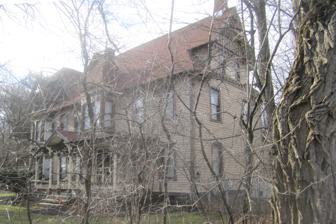
Building: Cyrus Rexford House
Country: United States of America
Year built: 1883
Historic house in New York, United States United States historic place Cyrus Rexford House U.S. National Register of Historic Places Cyrus Rexford House, December 2015 Show map of New York Show map of the United States Location 1643 NY 146, Rexford, New York Coordinates 42°51′20″N 73°53′21″W / 42.85556°N 73.88917°W / 42.85556; -73.88917 Area 2.23 acres (0.90 ha) Built c. 1850 ( 1850 ) , 1883, 1910 Architectural style Stick Style NRHP reference No. 10001135 Added to NRHP January 14, 2011 Cyrus Rexford House is a historic home located at Rexford , Saratoga County, New York . It consists of a three-story, Stick style main block built in 1883, with a 1 + 1 ⁄ 2 -story rear block built about 1850.  It also has a one-story rear ell.  The main block has a steeply pitched hipped roof with bracketed overhang.  The house features an elaborate mix of decorative detailing and polychrome paint scheme.  Also on the property are the contributing carriage house and gambrel roofed barn. It was listed on the National Register of Historic Places in 2011. References